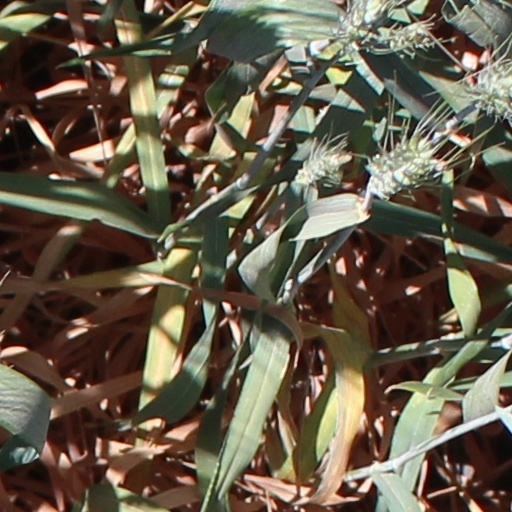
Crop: wheat